List of awards and nominations received by Mad About You

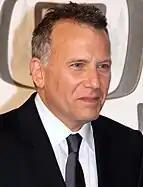
Paul Reiser won a Q Award for his performance as Paul Buchman and received nominations for the award in 1993, 1995-1998

Presented since 1949, the Golden Globe Award is an annual accolade awarded by the Hollywood Foreign Press Association for outstanding achievements in film and television. "Mad About You" received 13 nominations during its tenure, winning three awards for Best Actress in a Television Series – Musical or Comedy, awarded to Helen Hunt, and the award for Best Television Series – Musical or Comedy in 1995.